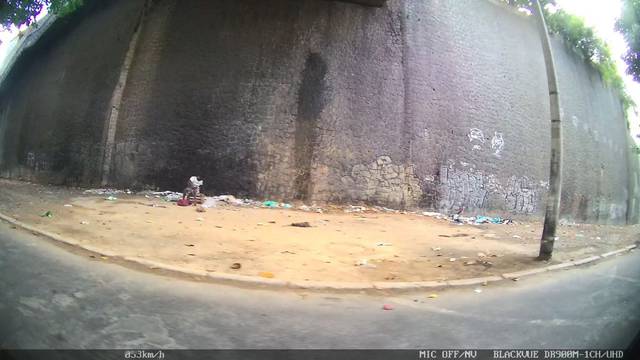
Region: Brazil
Coordinates: -22.9, -43.27